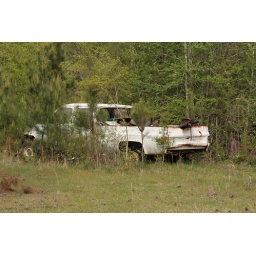
Rusty cars and trucks back in the woods